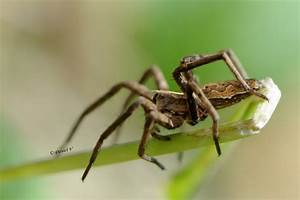
Label: ragno